Adrian Peterson

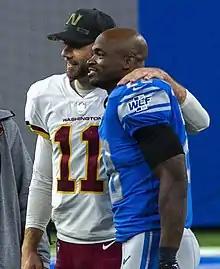
Peterson with Alex Smith in 2020

On March 13, 2019, Peterson signed a two-year, $8 million contract to stay with the Washington Redskins. After being a healthy scratch in Week 1, Peterson was slated to become the starter following a knee injury to starter Derrius Guice. He got the start in Week 2 against the Dallas Cowboys. In the 31–21 loss, Peterson rushed for his 107th career touchdown, which passed Jim Brown for fifth on the all-time rushing touchdown list.